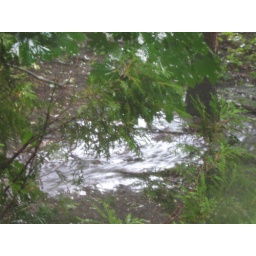
water rushing down beside the house